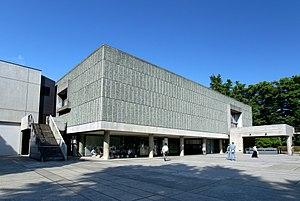
Charles-Édouard Jeanneret-Gris, plus connu sous le pseudonyme Le Corbusier, est un architecte, urbaniste, décorateur, peintre, sculpteur et auteur suisse naturalisé français en 1930, né le 6 octobre 1887 à La Chaux-de-Fonds et mort le 27 août 1965 à Roquebrune-Cap-Martin.